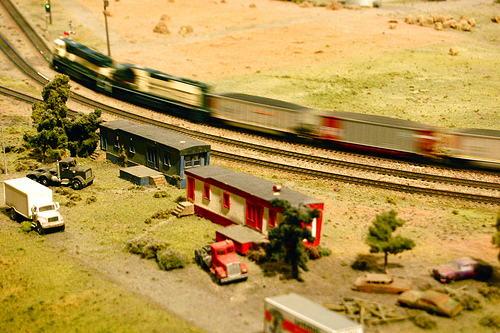
A model rural area with a model train and model cars.

a play train with a station and some vehicles

The train is travelling down the tracks

The trains are going down the train tracks

a small toy train is on some tracks